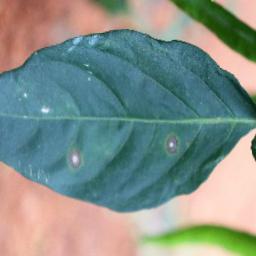
Label: cercospora